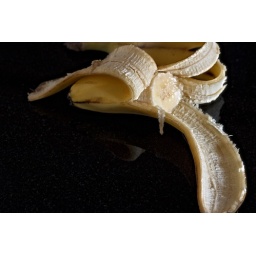
More from a wonderful day just doing nothing but finding my way around the house between the cake and whiskey.